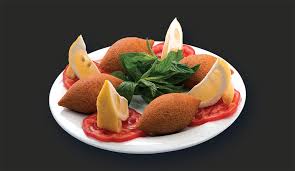
Yemek: icli_kofte